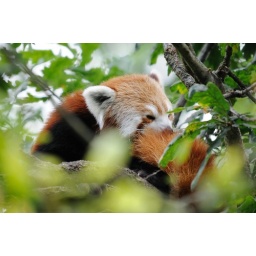
back in the tree and catching the right angle to get his face